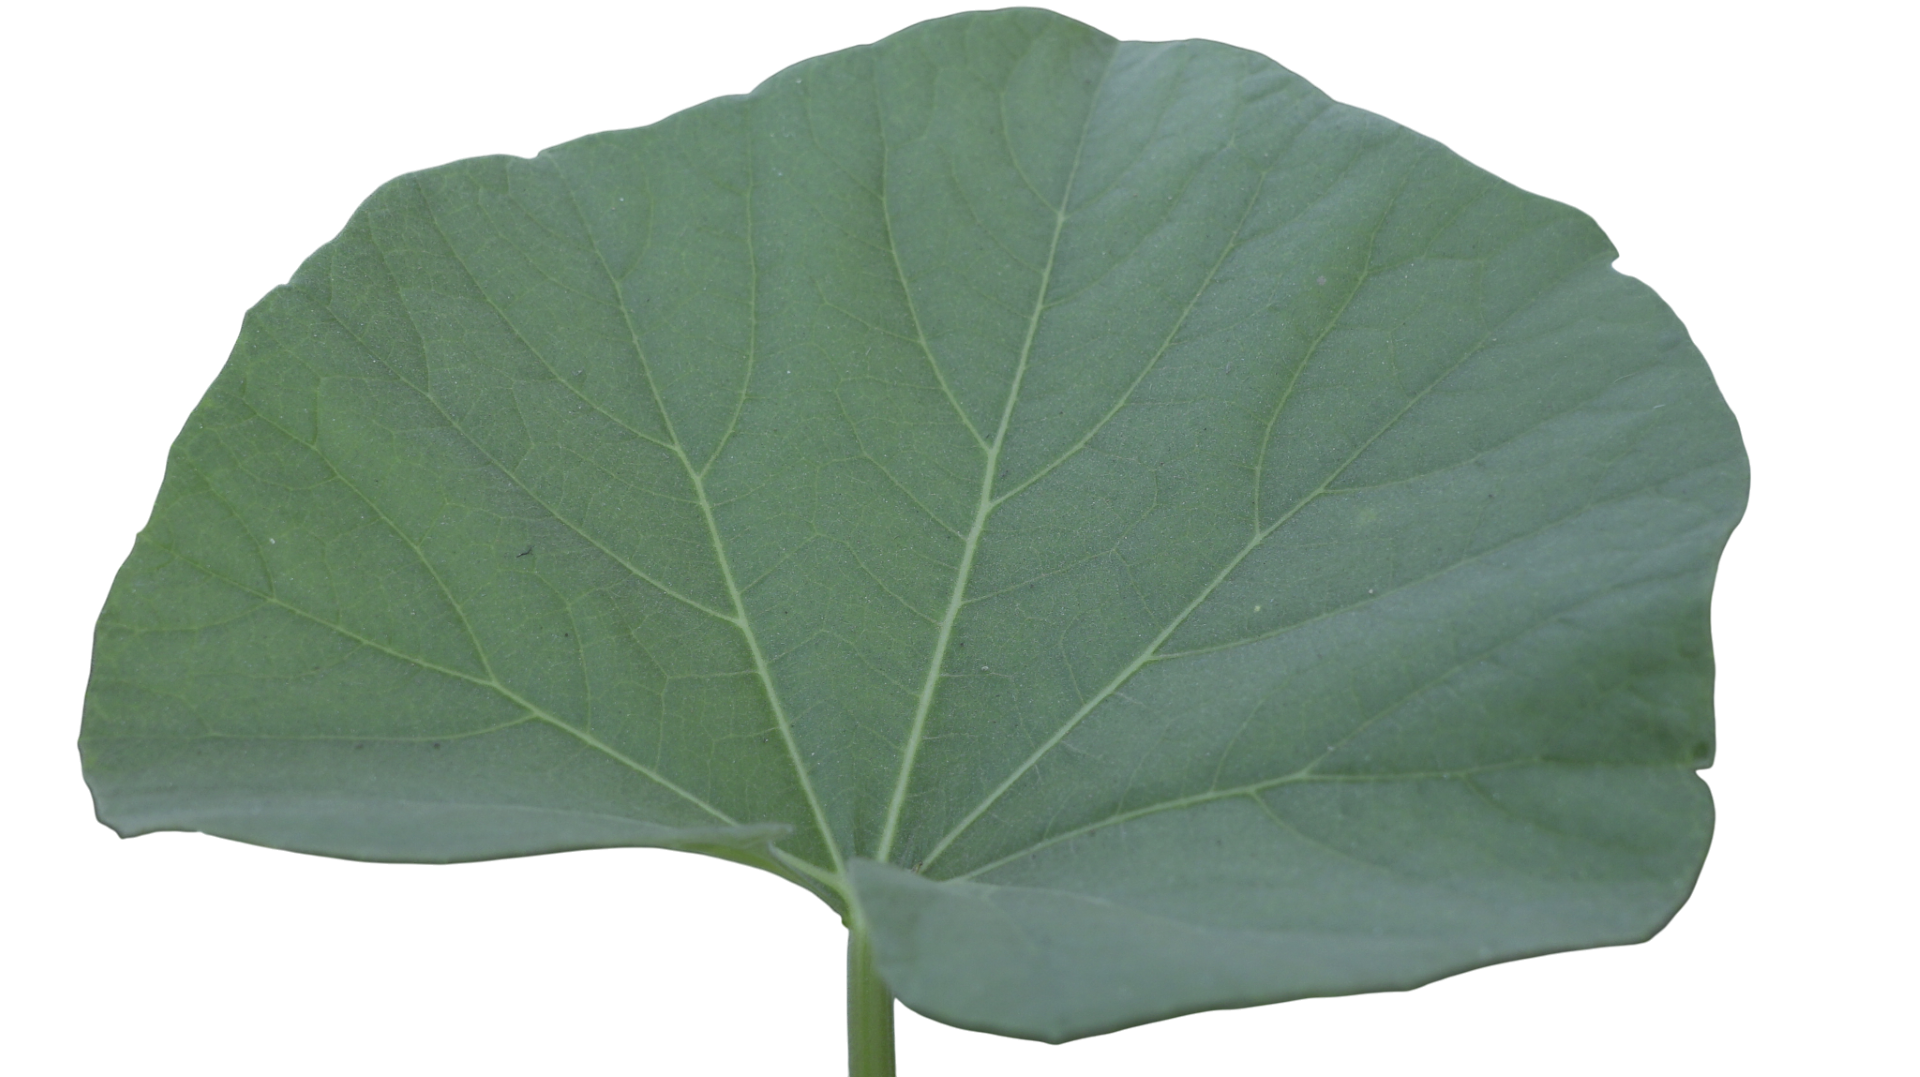
Crop: Bottle Gourd
Label: Healthy